Question: Please indicate a possible affordance area of the golf club that can be used for connecting
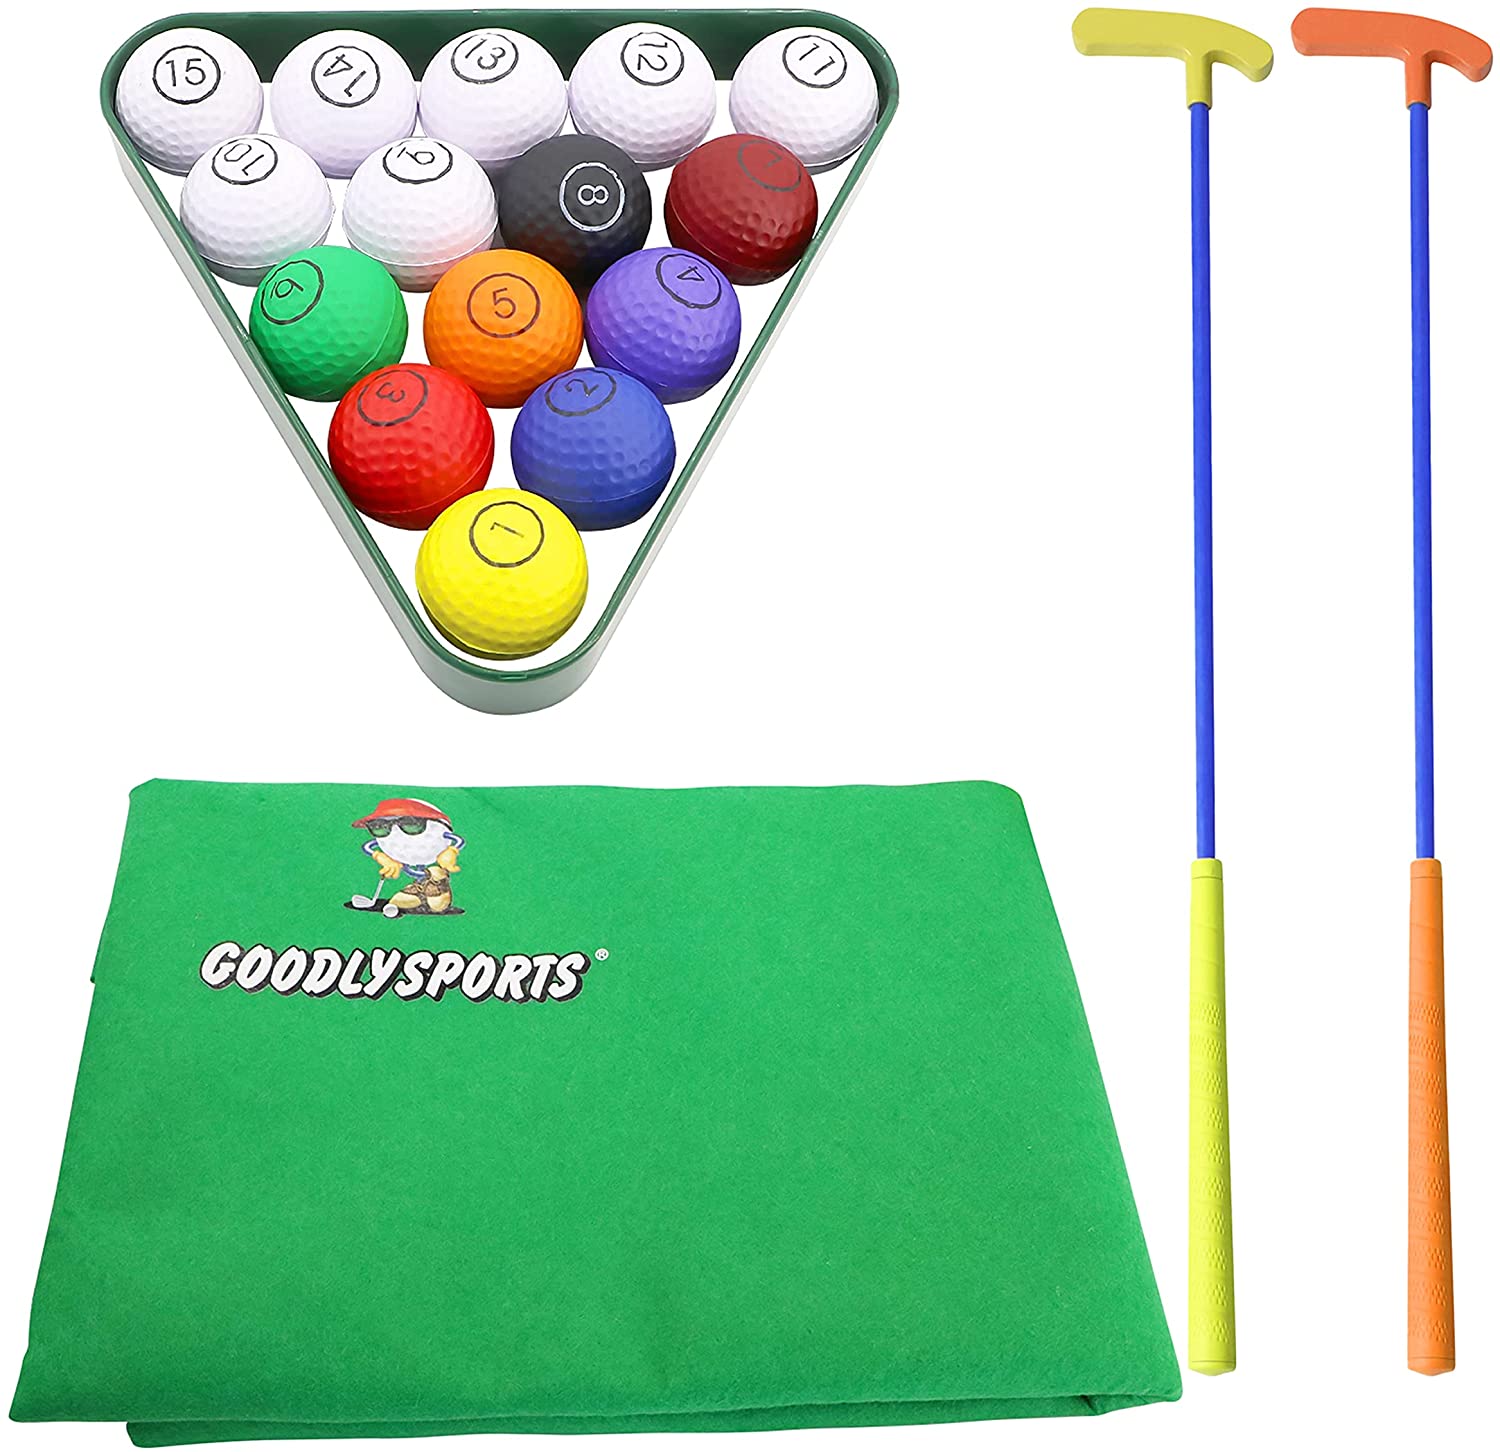
Answer: [1185.163, 717.253, 1237.645, 1377.651]